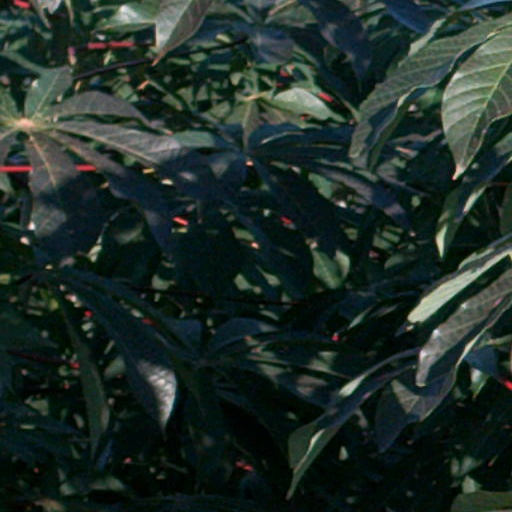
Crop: cassava